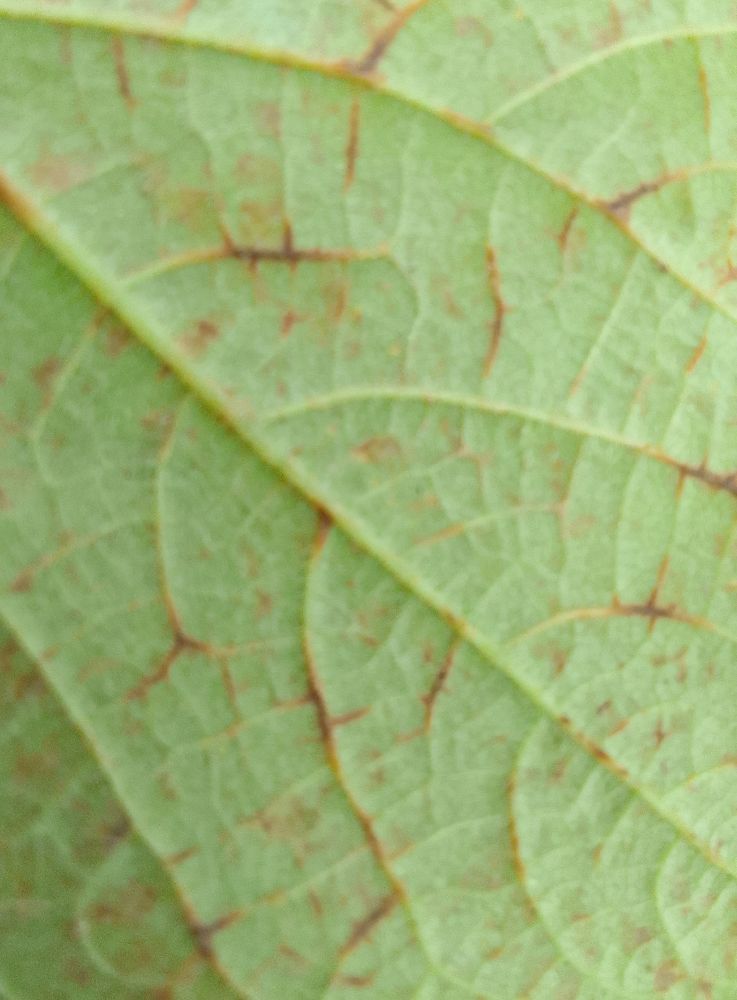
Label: anthracnose